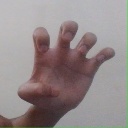
अक्षर: झ